Kinesin

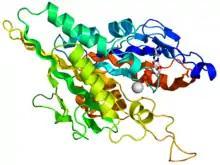
Crystallographic structure of the human kinesin motor domain depicted as a rainbow colored cartoon (N-terminus = blue, C-terminus = red) complexed with ADP (stick diagram, carbon = white, oxygen = red, nitrogen = blue, phosphorus = orange) and a magnesium ion (grey sphere).

A kinesin is a protein complex belonging to a class of motor proteins found in eukaryotic cells. Kinesins move along microtubule (MT) filaments and are powered by the hydrolysis of adenosine triphosphate (ATP) (thus kinesins are ATPases, a type of enzyme). The active movement of kinesins supports several cellular functions including mitosis, meiosis and transport of cellular cargo, such as in axonal transport, and intraflagellar transport. Most kinesins walk towards the plus end of a microtubule, which, in most cells, entails transporting cargo such as protein and membrane components from the center of the cell towards the periphery. This form of transport is known as anterograde transport. In contrast, dyneins are motor proteins that move toward the minus end of a microtubule in retrograde transport.